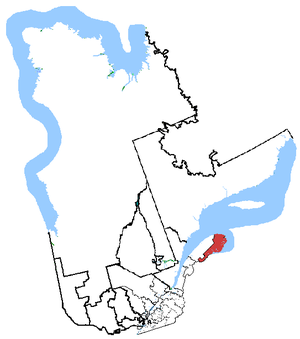
Gaspésie–Les Îles-de-la-Madeleine est une circonscription électorale fédérale canadienne située au Québec. Établie en 2003, la circonscription est représentée à la Chambre des communes par Diane Lebouthillier depuis les élections fédérales de 2015.
Les îles de la Madeleine forment un archipel situé au centre du golfe du Saint-Laurent, juste au sud du chenal Laurentien.